Siege of Dunlap's Station

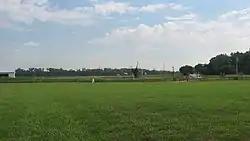
Site of Fort Dunlap

During their long and complex history on the North American continent, Indigenous peoples of the northeastern woodlands vigorously adopted every imaginable effort to survive and thrive. However, "By 1690, many of the Native American peoples in the eastern part of the region had been driven out by the Iroquois and their allies." The European American settlers who were encroaching upon Indian territory had either purchased or been awarded titles to plots of land in the Ohio Country, and this brought them into conflict with the Indian tribes in the area.